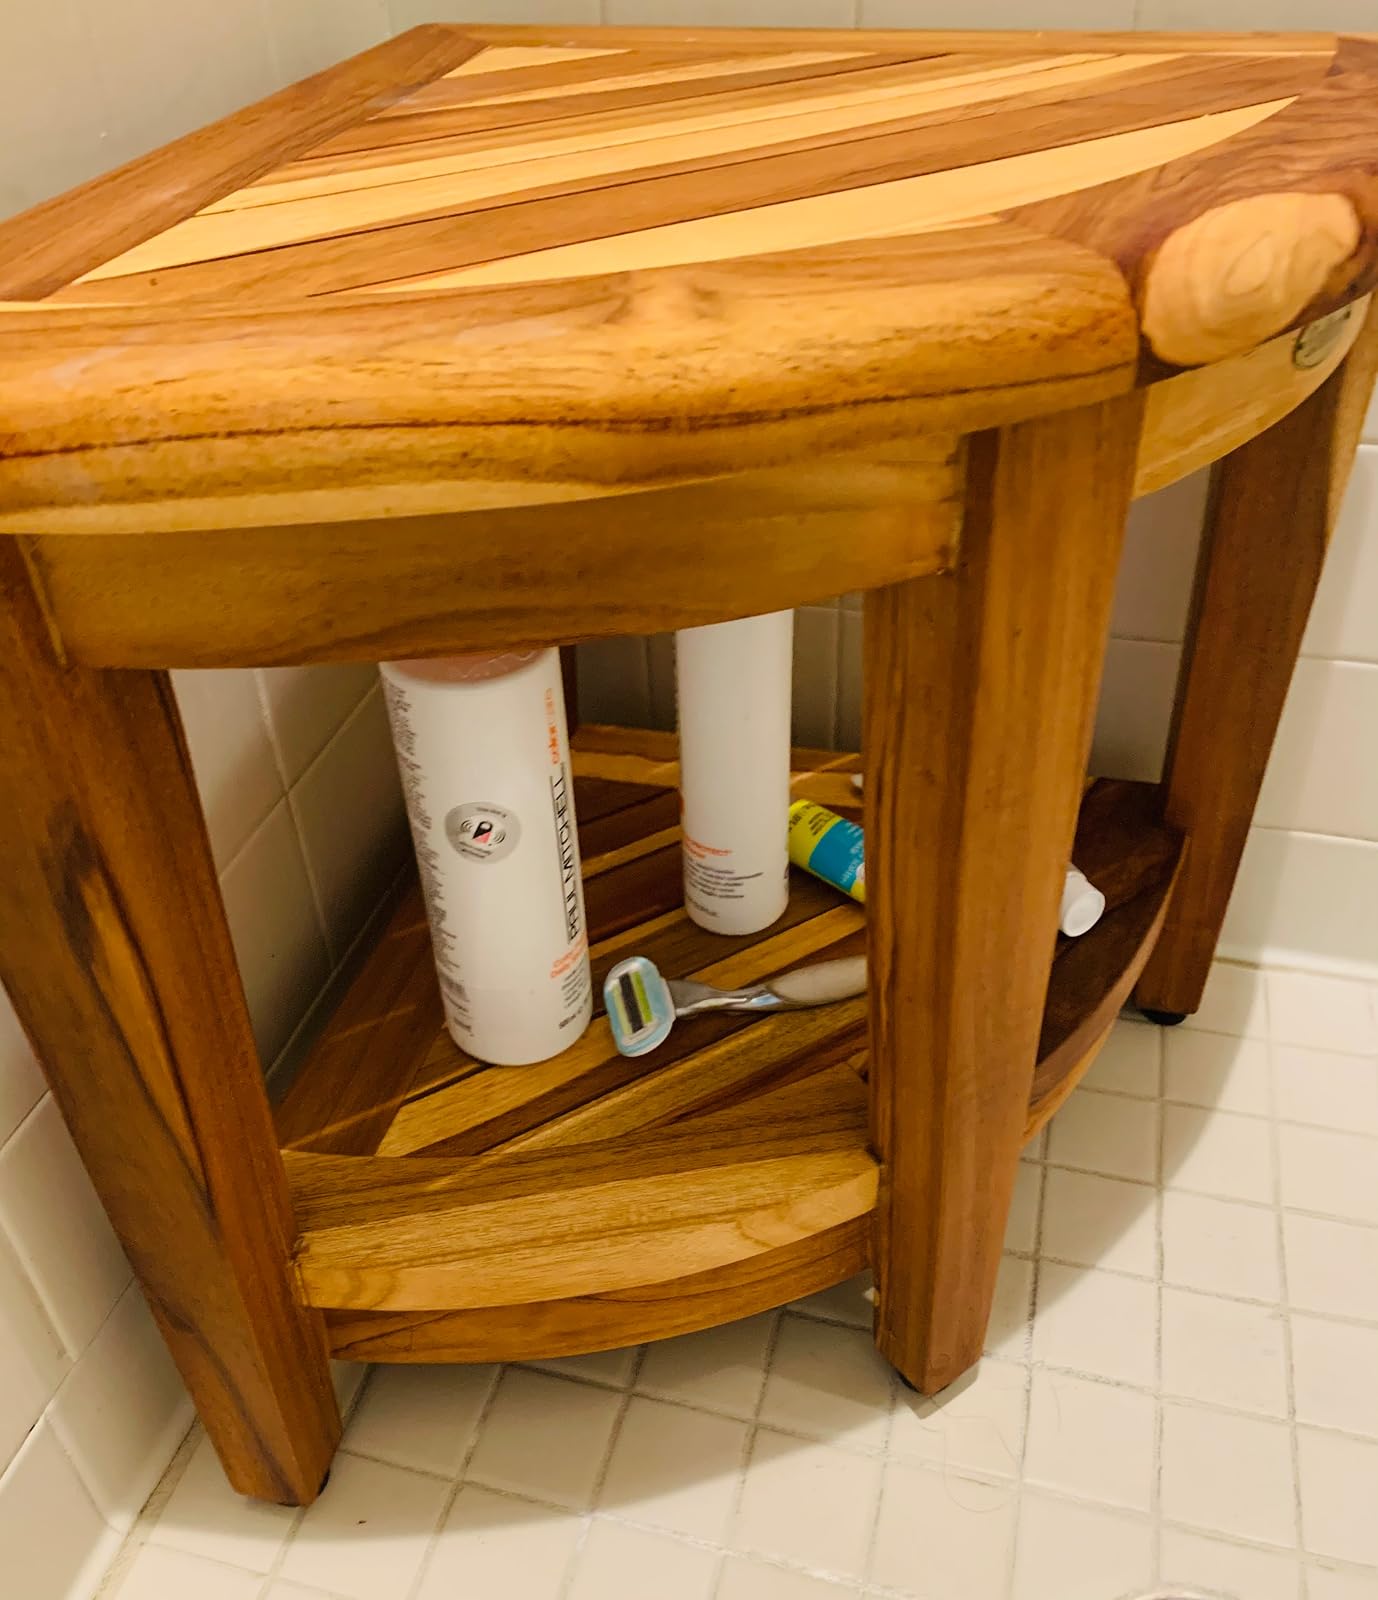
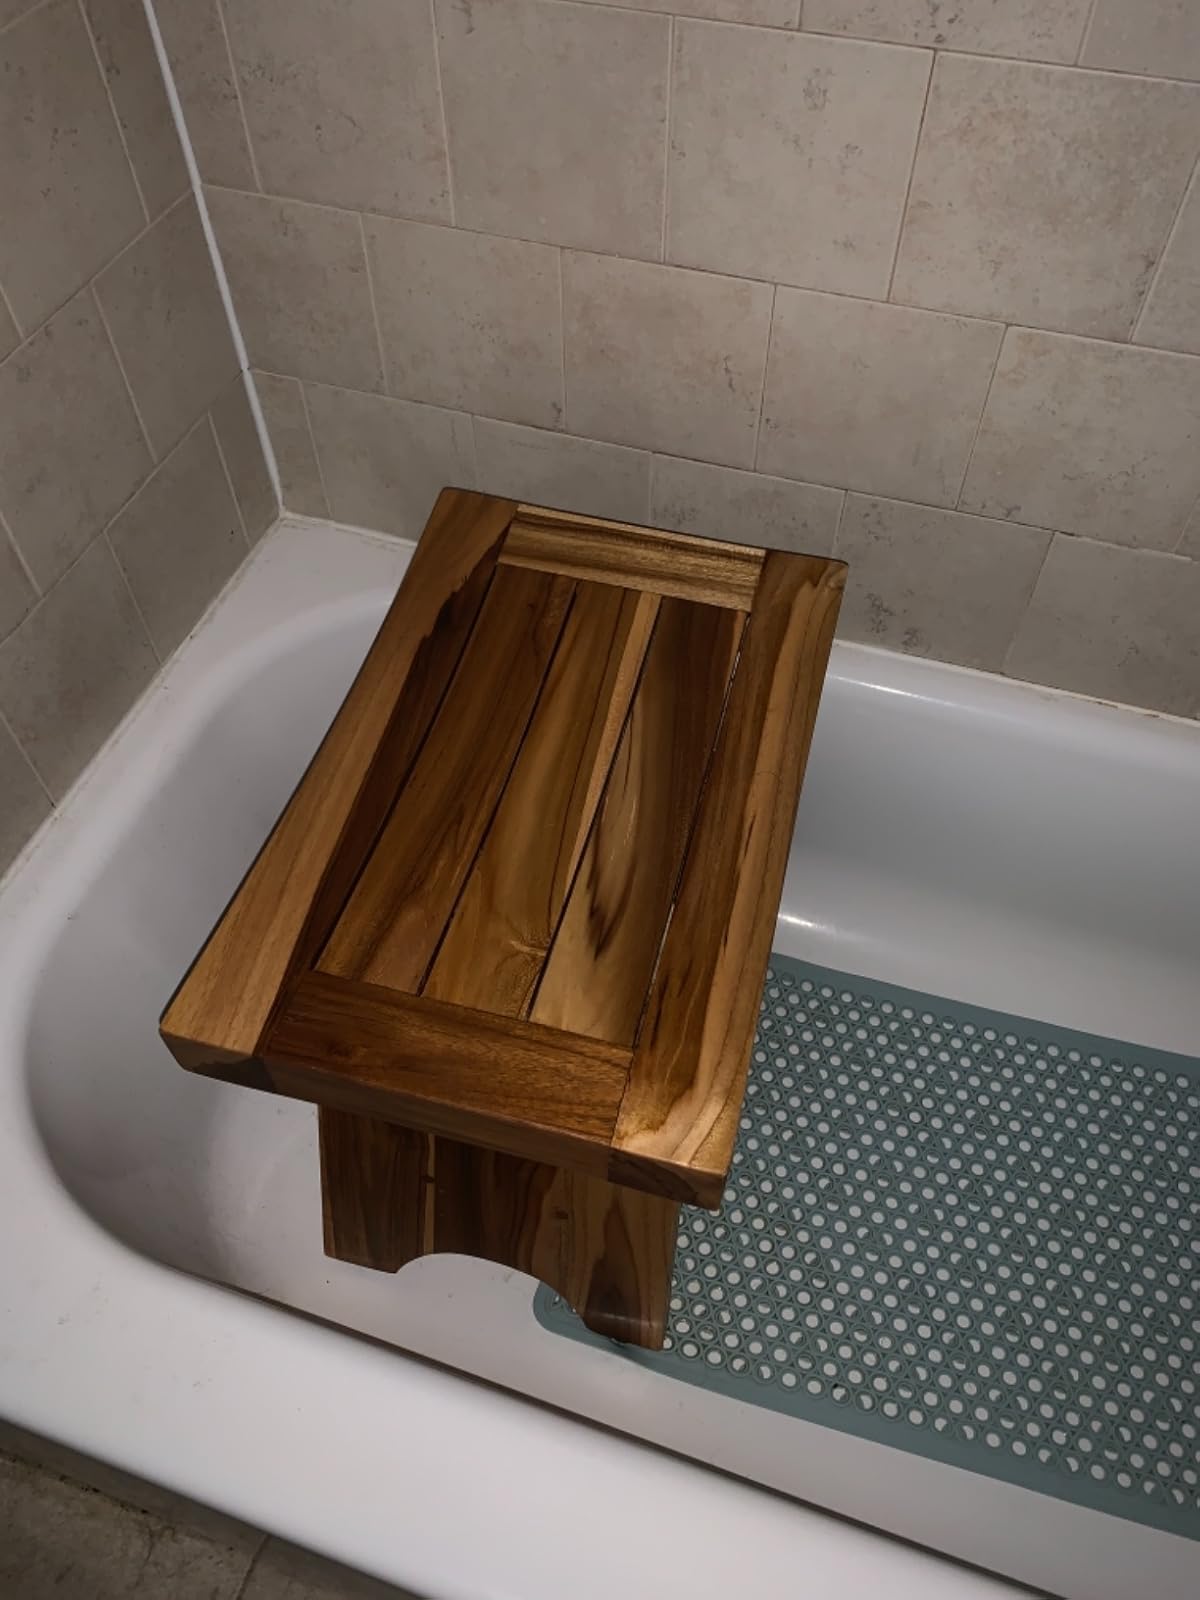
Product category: stool
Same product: no